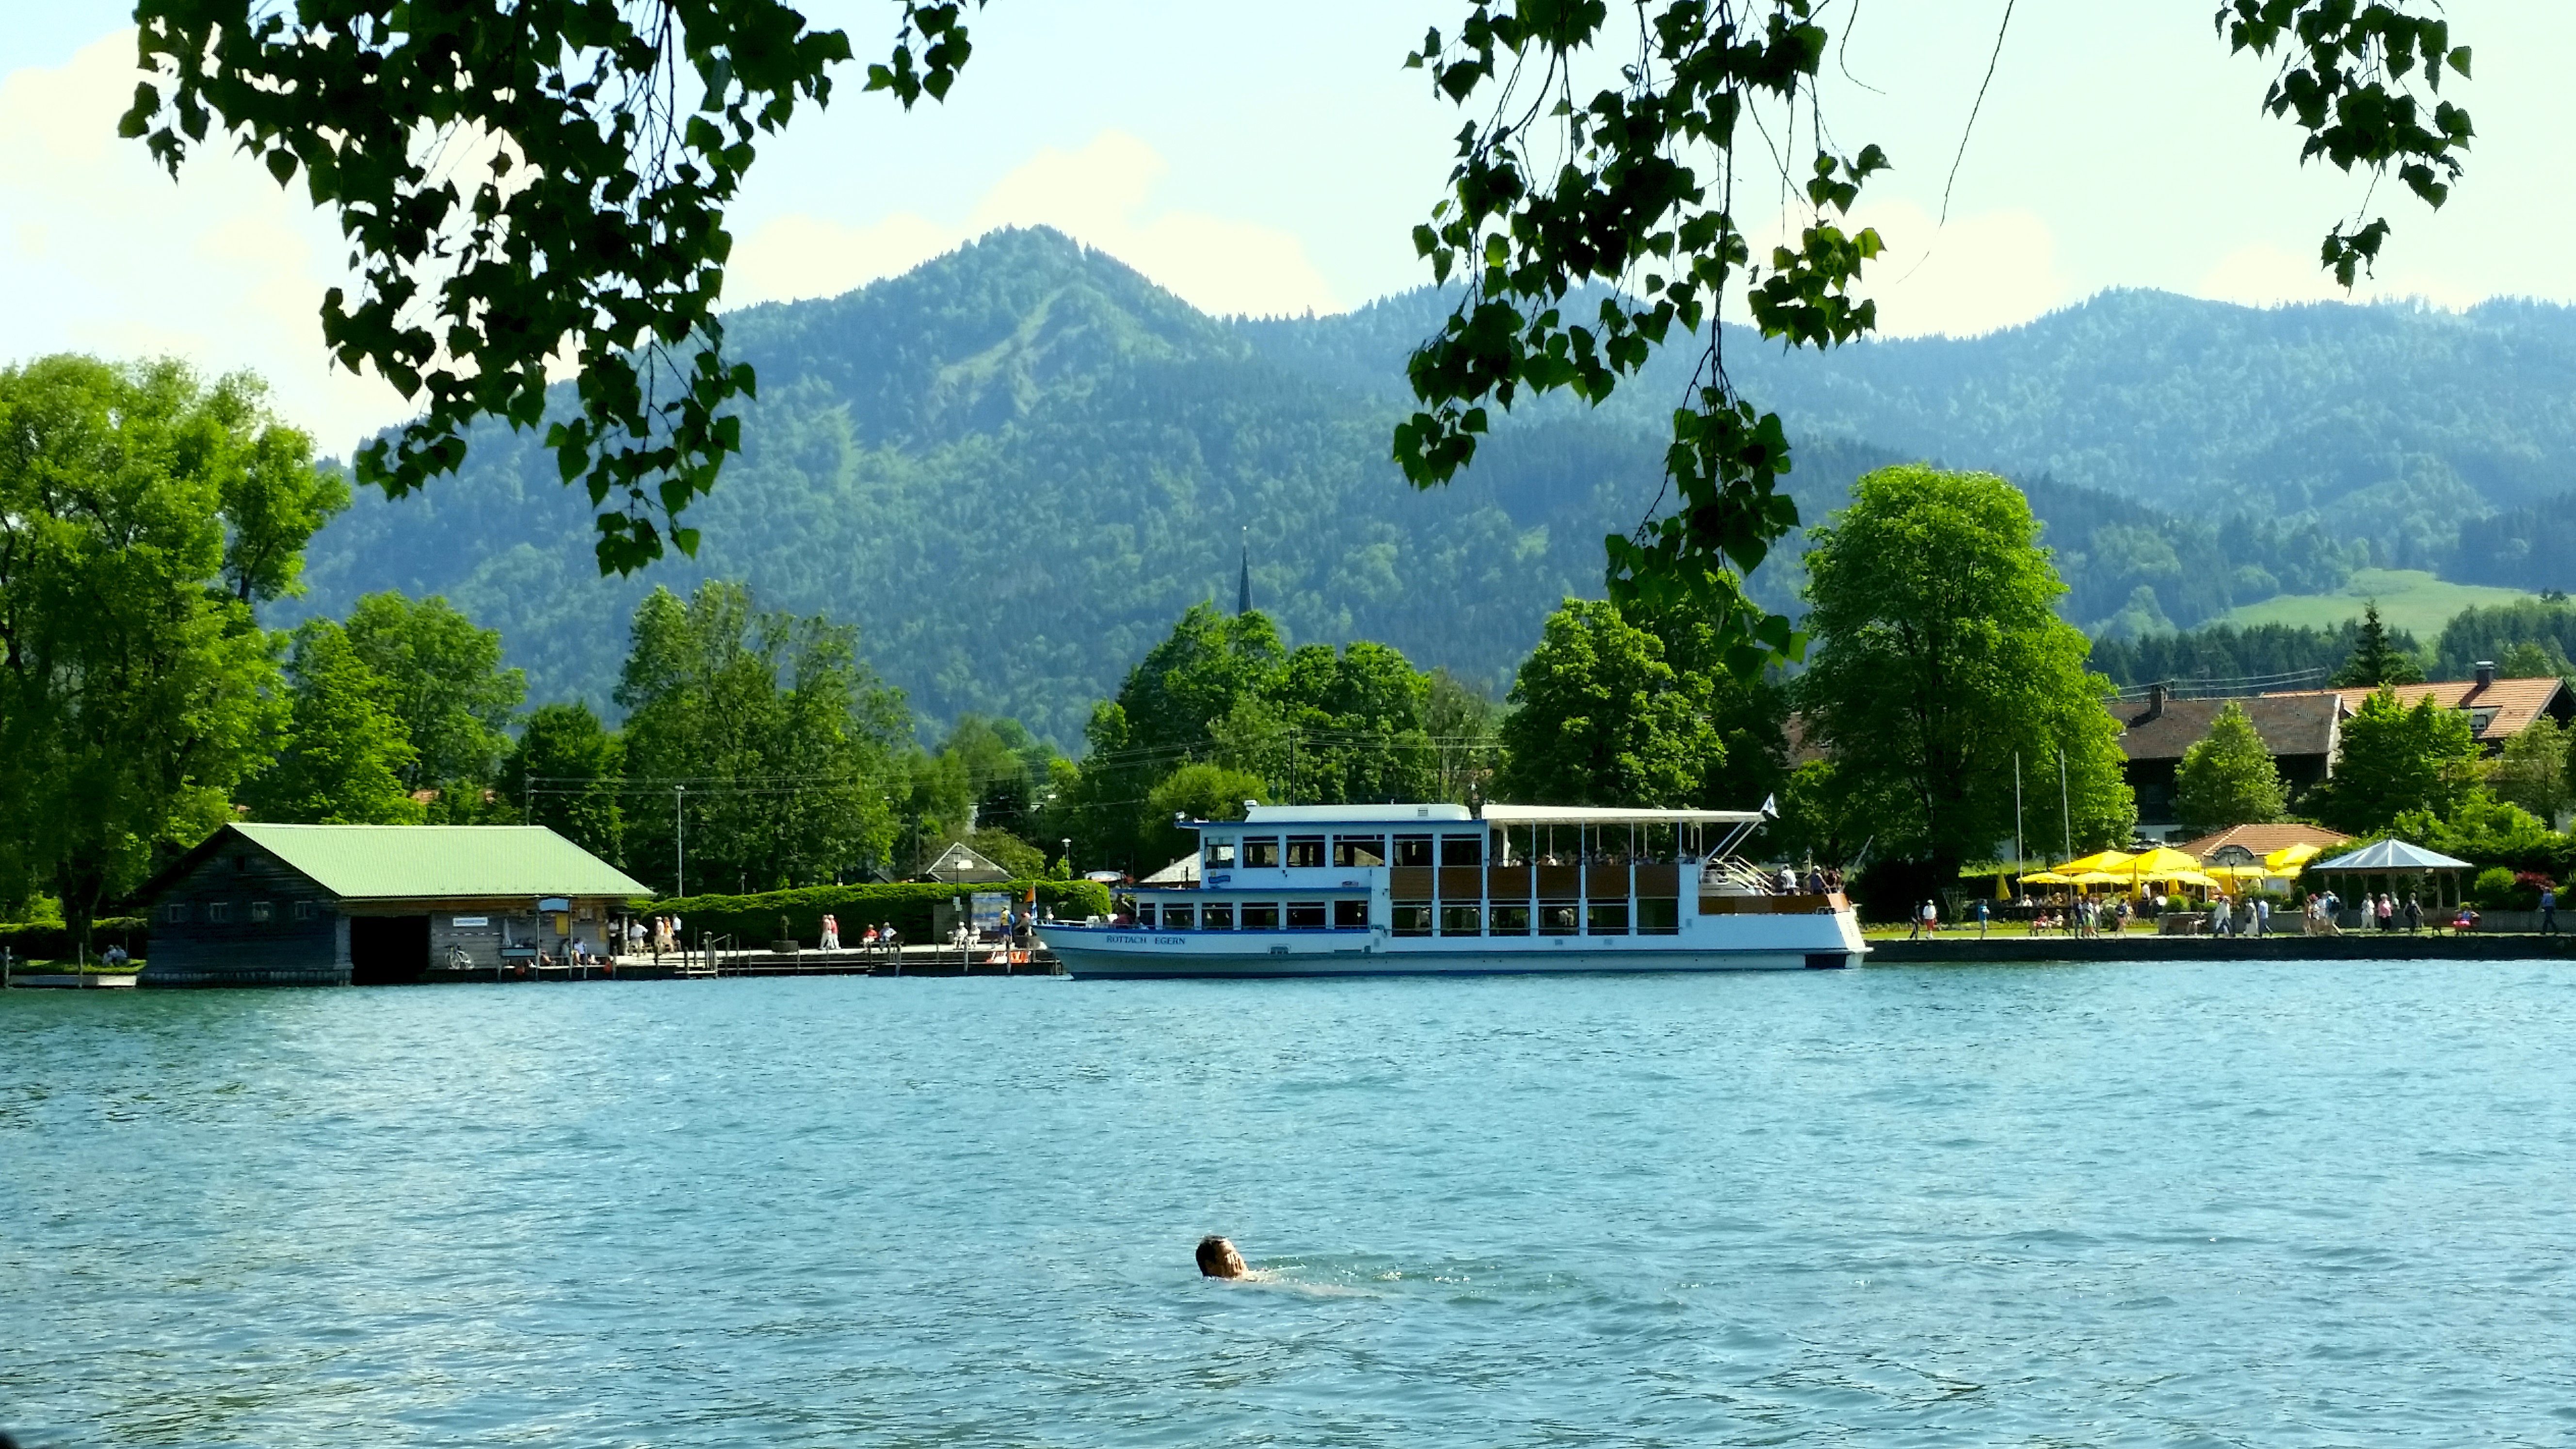
lake, ship, boot, swimming pool, bay, leisure, bavaria, promenade, estate, upper bavaria, bad wiessee, tegernsee